Pype Hayes

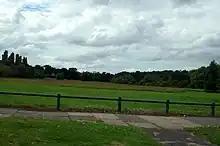
Pype Hayes Park as viewed from Eachelhurst Road.

Pype Hayes is a modern housing estate area and council ward in the east of the Erdington district of Birmingham. It was within the Tyburn ward until 2018. Covering the postcodes of B24 and B76.